Parthian art

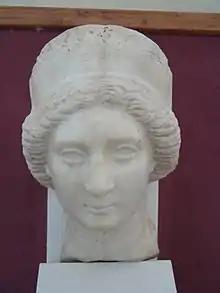
Sculpture of a queen or goddess found in Susa

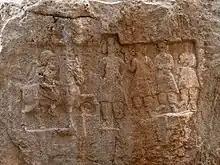
Relief of Mithridates I's victory

These style elements are also present in the sculptures of Parthian culture. Sculptures in limestone, marble and bronze, are usually designed head-on. Even within group interaction among scenes figures are not observed participation, but instead completely oriented to the viewer.